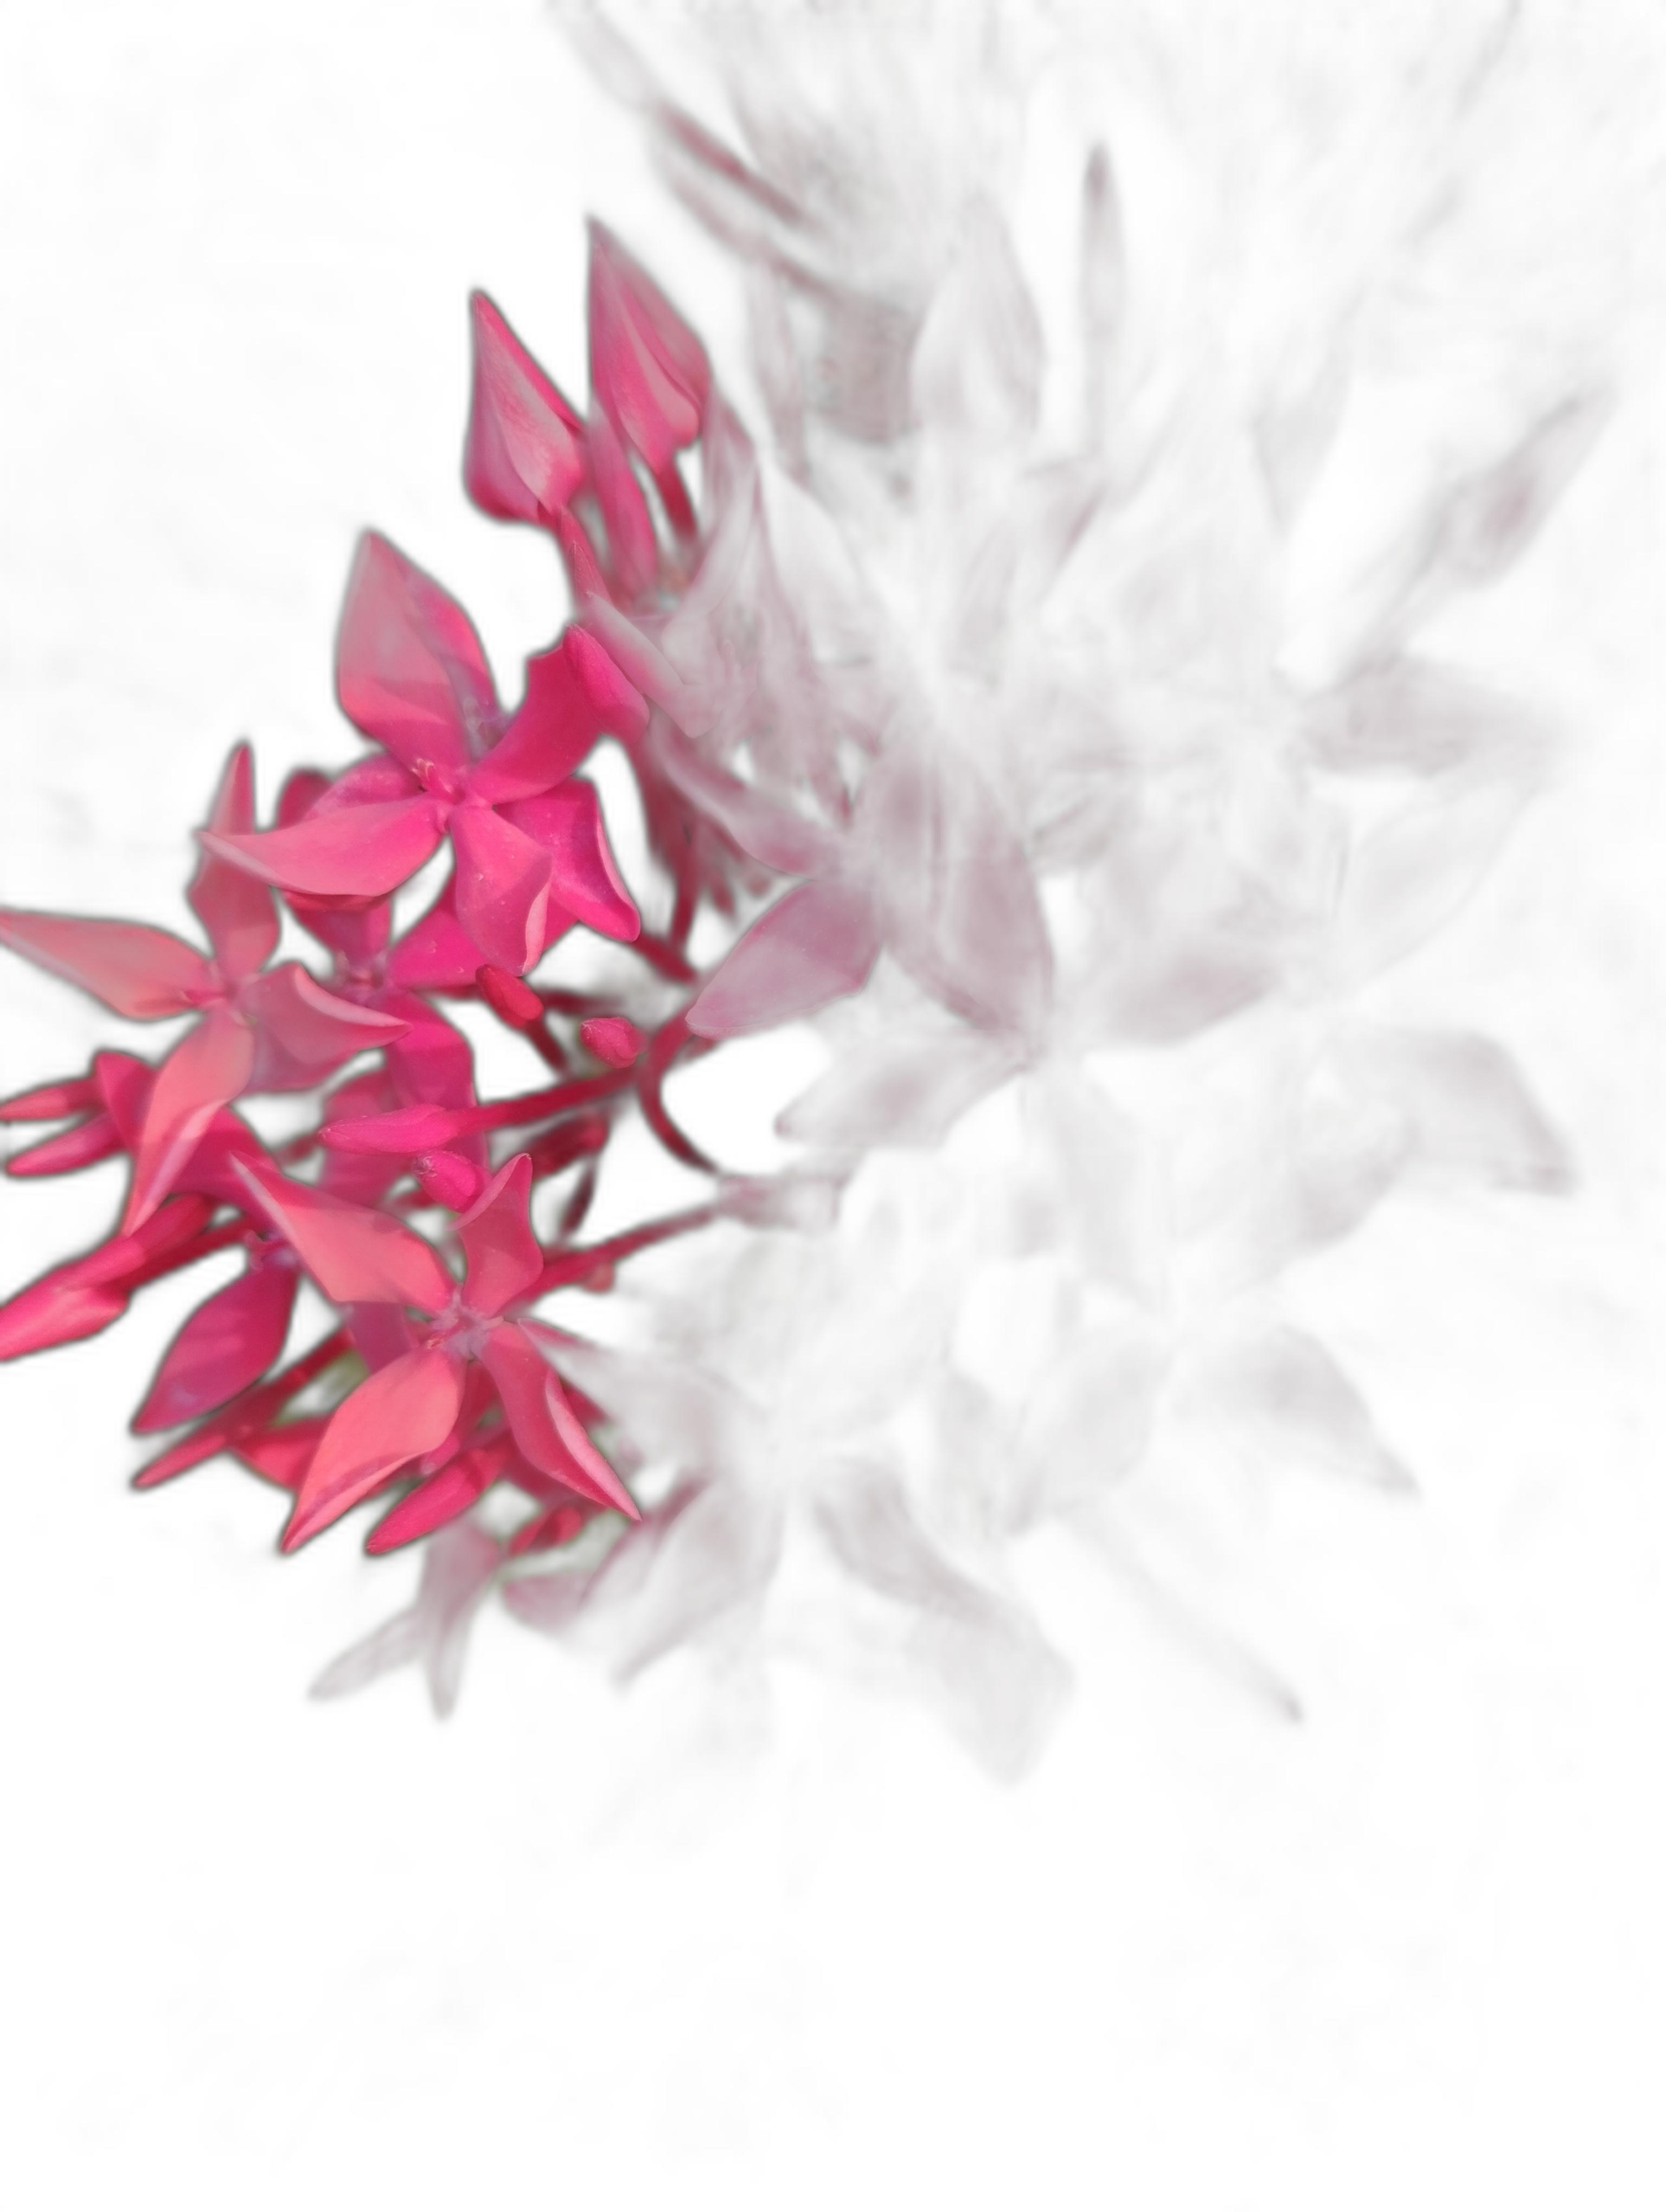
Label: Jungle geranium